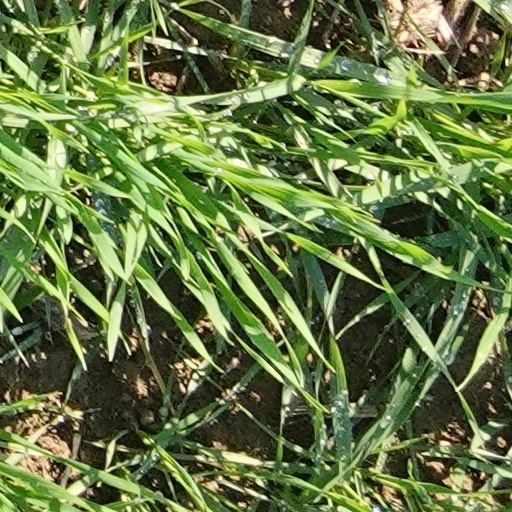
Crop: wheat